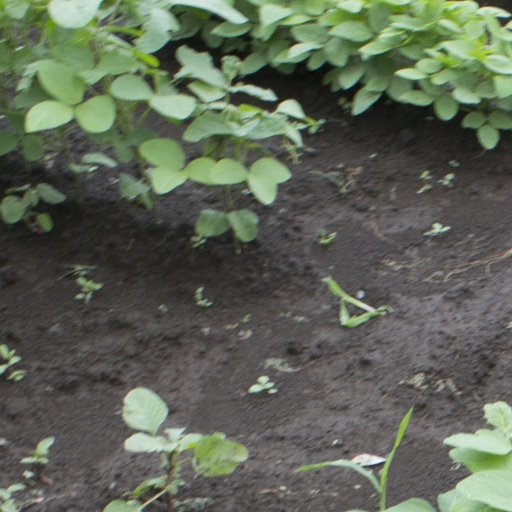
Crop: soybean